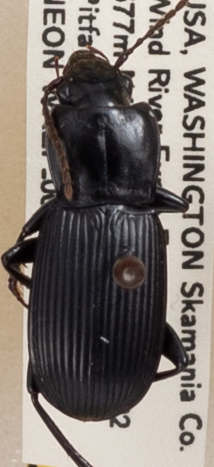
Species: Pterostichus herculaneus
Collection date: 2019-07-30
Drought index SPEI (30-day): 0.156
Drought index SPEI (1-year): -1.45
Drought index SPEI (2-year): -2.09